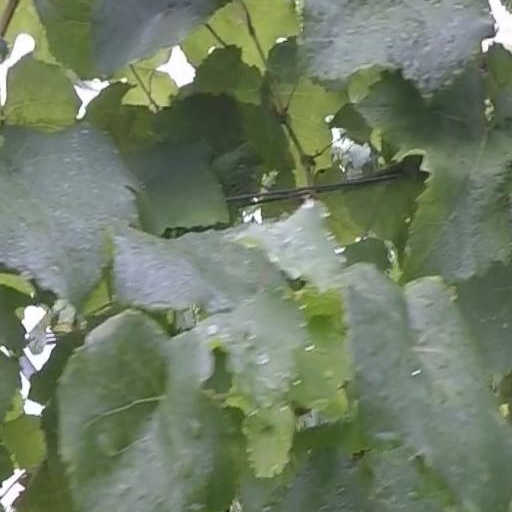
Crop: grape